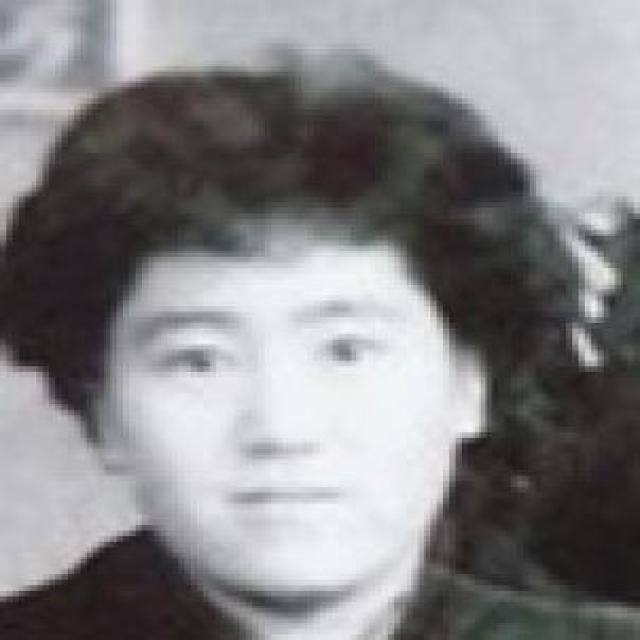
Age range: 21-44